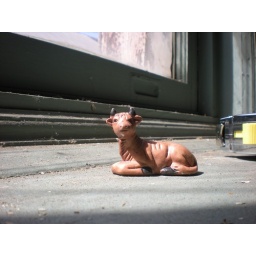
Little Boy Blue. Come blow your horn. The sheep's in the meadow. The cow's in the window of an old bank building